Emma Eliza Regan

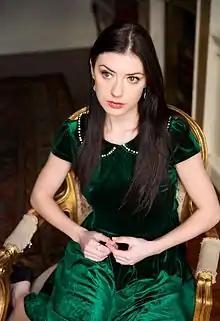
Regan in 2014

Emma Eliza Regan (born 4 December 1992) is an Irish actress who has appeared in Irish feature films "The Fading Light" (2009), "Love Eternal" (2013), "Darkness on the Edge Of Town" (2014), and "Penance" 2018, and on television in "Aisling's Diary" (2009), "Jack Taylor" (2012), and "Vikings" (2020).